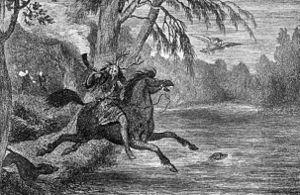
Herne le Chasseur est, dans le folklore anglais, associé à la Forêt de Windsor dans le comté anglais de Berkshire. On le présente comme portant des bois de cerf sur la tête, montant à cheval, tourmentant le bétail, et secouant des chaînes. La mention la plus ancienne de Herne est faite par William Shakespeare, dans sa pièce de 1597 Les Joyeuses Commères de Windsor, et il est impossible de déterminer avec précision si Shakespeare a incorporé une légende locale avérée dans son œuvre, bien qu'il y ait eu plusieurs tentatives ultérieures pour relier Herne à des figures historiques, des divinités païennes, ou d'anciens archétypes.